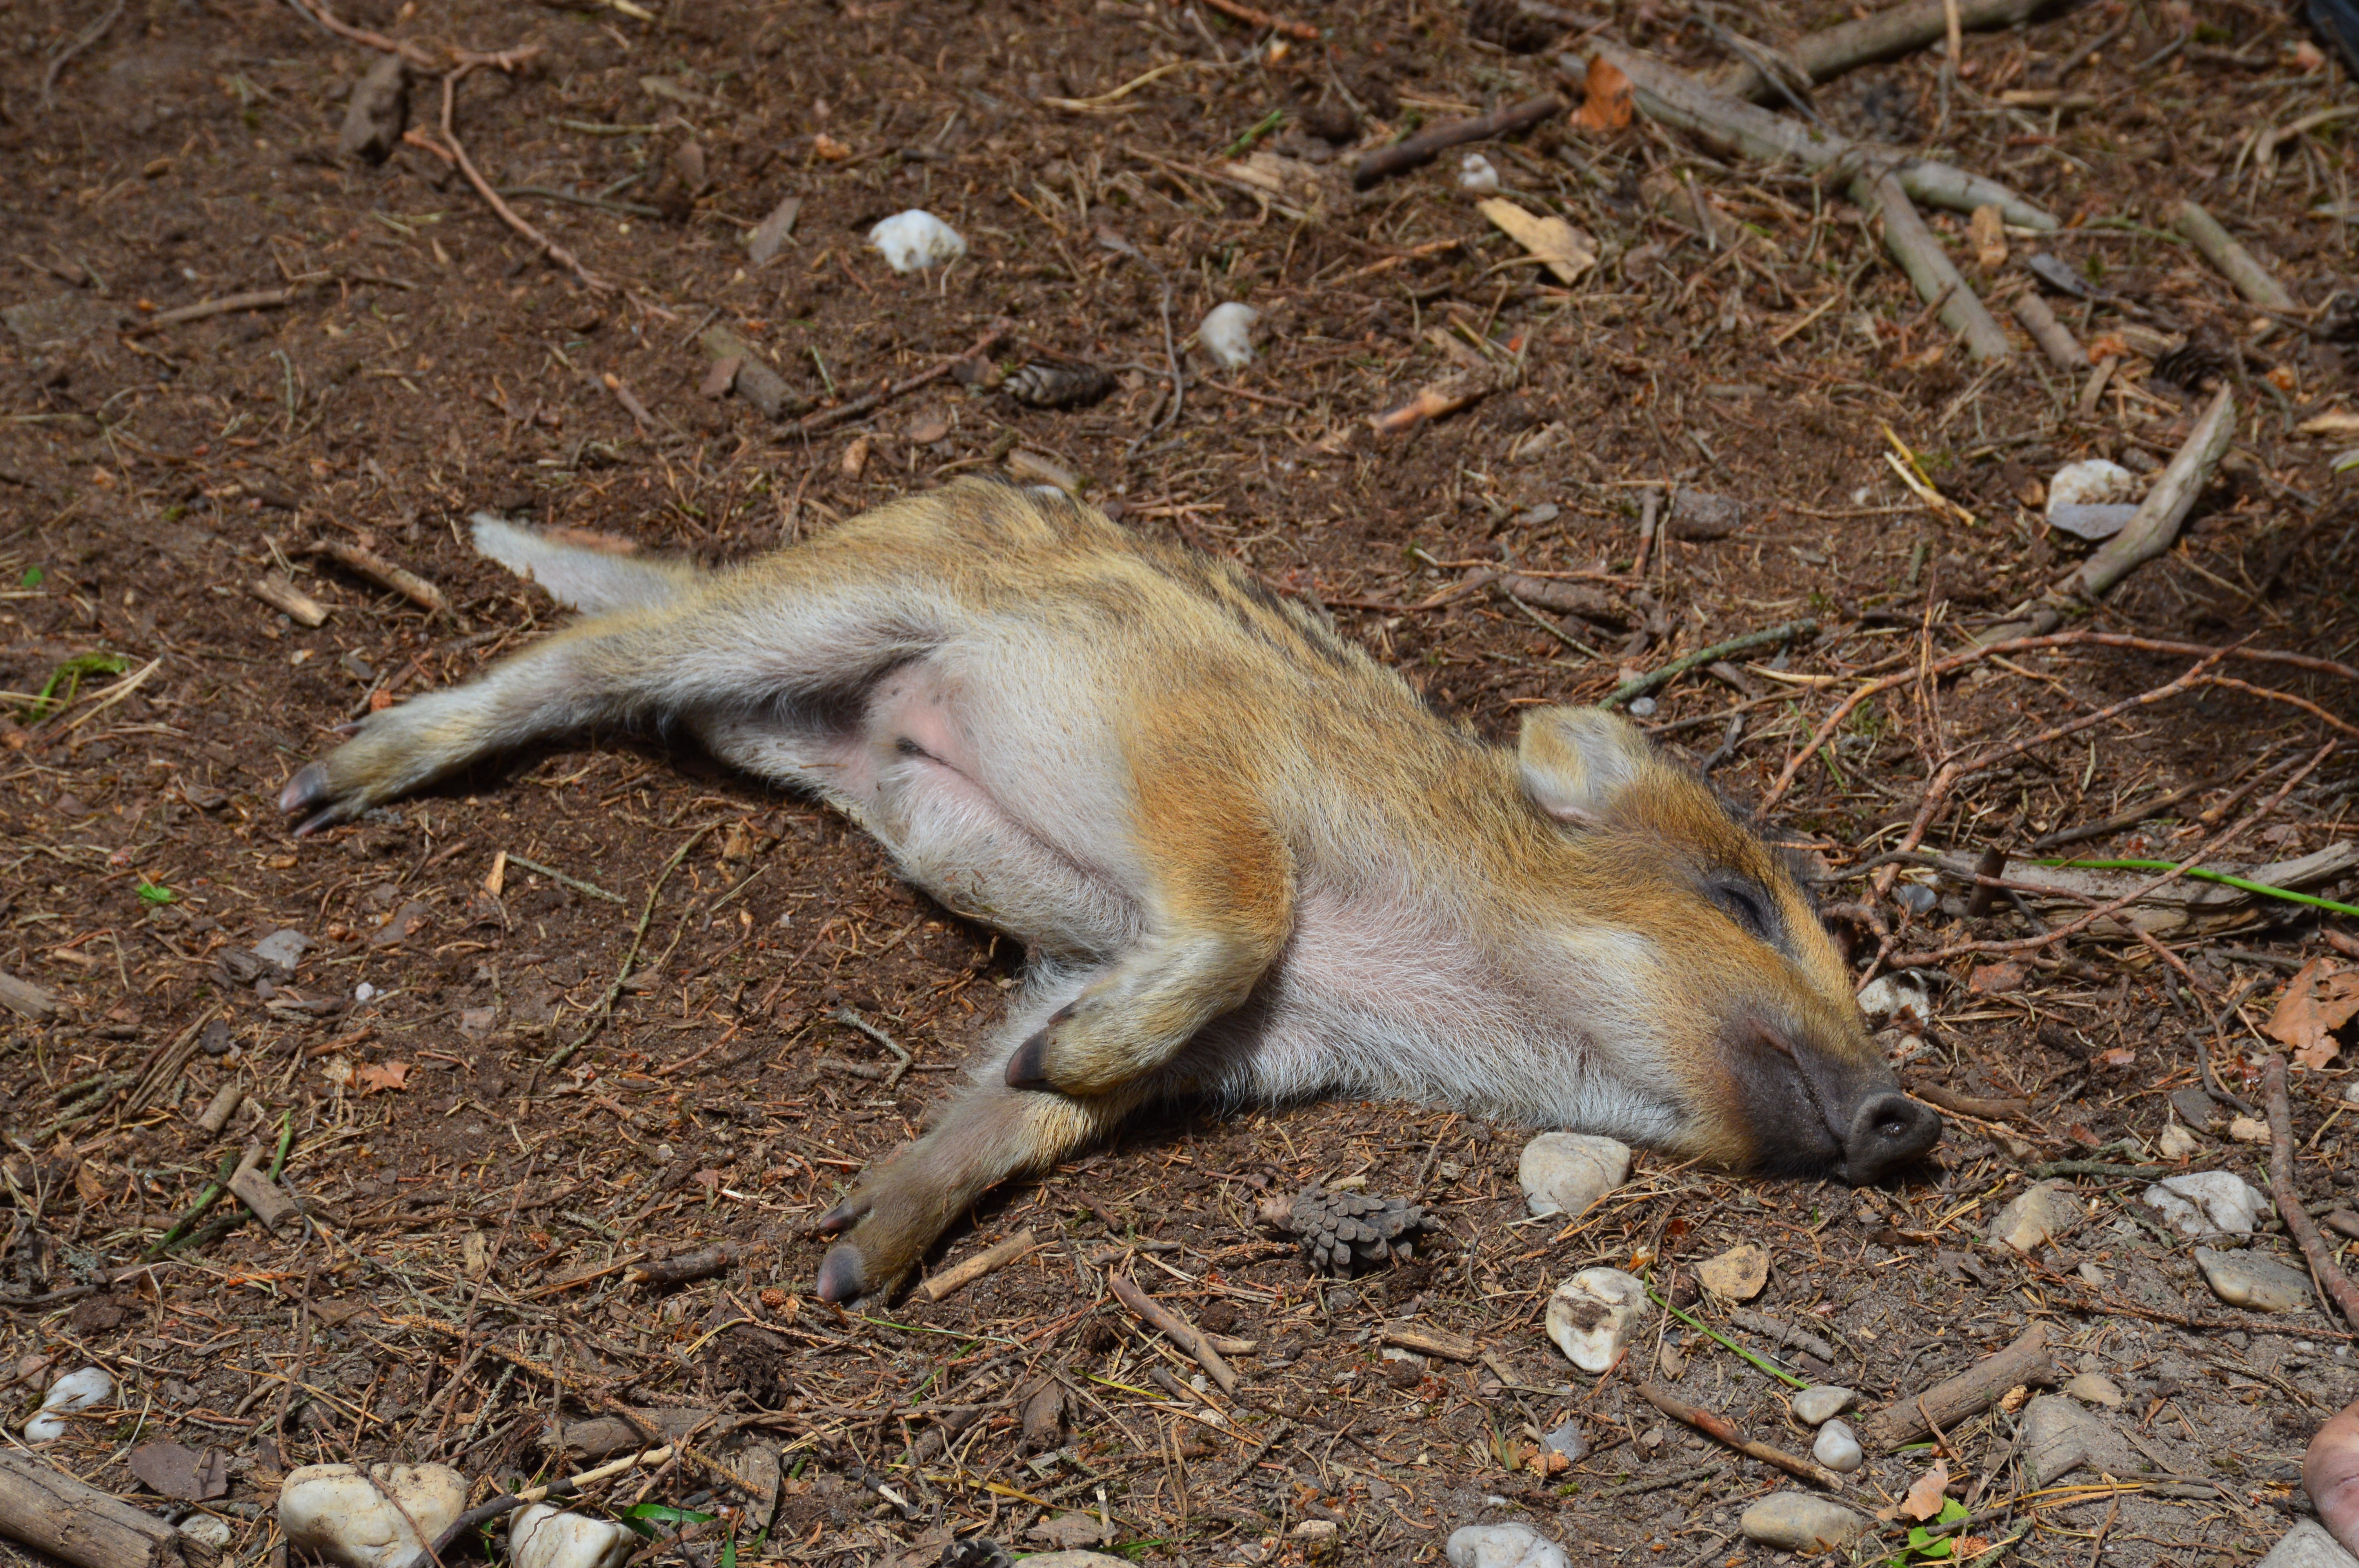
nature, forest, animal, wildlife, wild, mammal, fox, coyote, fauna, striped, red fox, one, piglet, snout, stripes, vertebrate, piggy bank, pig, cub, swine, hog wild, wild boar, the bristles, the critters, brood, the boar, jackal, dog like mammal, red wolf, kit fox, grey fox